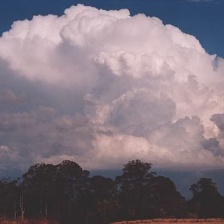
Cloud type: Cumulonimbus